Esther Newport

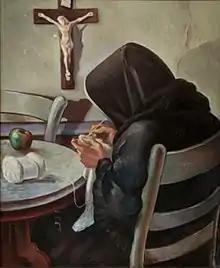
"Old Nun" (also called "Contentment"), a winner of the Peter Reilly Award at the Hoosier Salon.

Newport's works include paintings, sculptures and bas relief. She was known for her artistic portrayal of religious subjects; several of her paintings are of Catholic nuns. A two-story bas relief, designed by Newport and executed by Adolph Walter, adorns the facade of the Rooney Memorial Library at Saint Mary-of-the-Woods College.